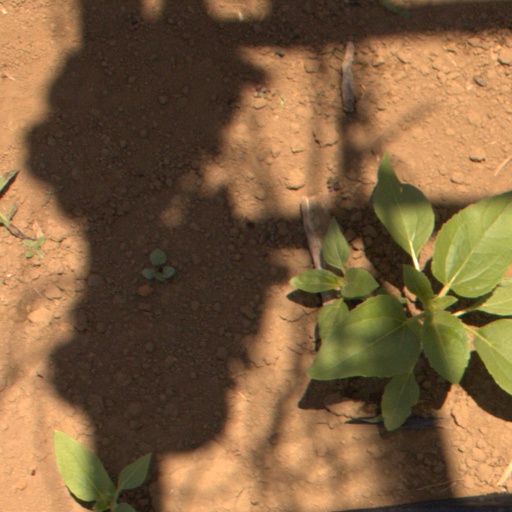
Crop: Jerusalem artichoke